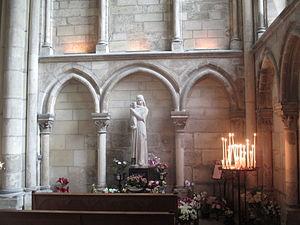
Chapelle de la Vierge du Vœu. Transept Sud de la Basilique Saint-Rémi de Reims.
La basilique Saint-Remi est un édifice religieux chrétien construit aux alentours de l'an mil dans la ville de Reims.